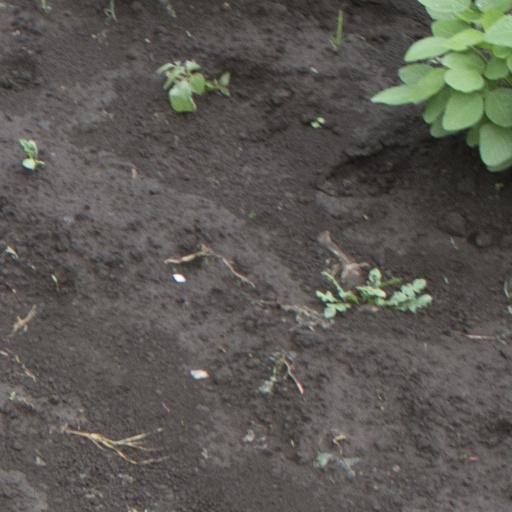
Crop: soybean